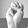
ASL letter: M